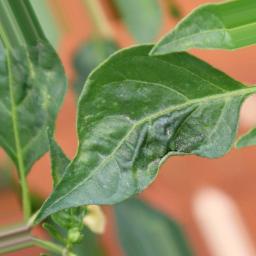
Label: mites_and_trips